The Idolmaster SP

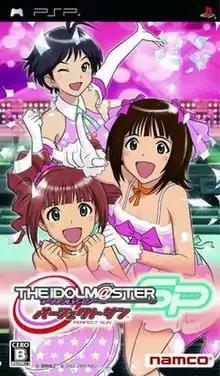
Cover art of "The Idolmaster SP: Perfect Sun". From top to bottom: Makoto, Haruka and Yayoi.

is a series of three Japanese raising simulation video games in "The Idolmaster" series developed and published by Namco Bandai Games. They were released on February 19, 2009, as , , and for the PlayStation Portable as a port of "The Idolmaster". The gameplay in "SP" features changes from its predecessor, including an additional promise system which puts more of a focus on communication. The games include three game modes: two single-player and one multiplayer mode for up to three players. The story is told from the perspective of a producer in charge of training 10 prospective pop idols on their way to stardom, and each version of "SP" features different idols.